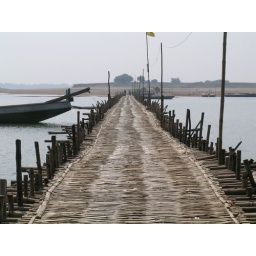
This bamboo bridge is rebuilt every year. During the rainy season it is covered by water from the raging Mekhong river.